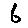
Label: 6